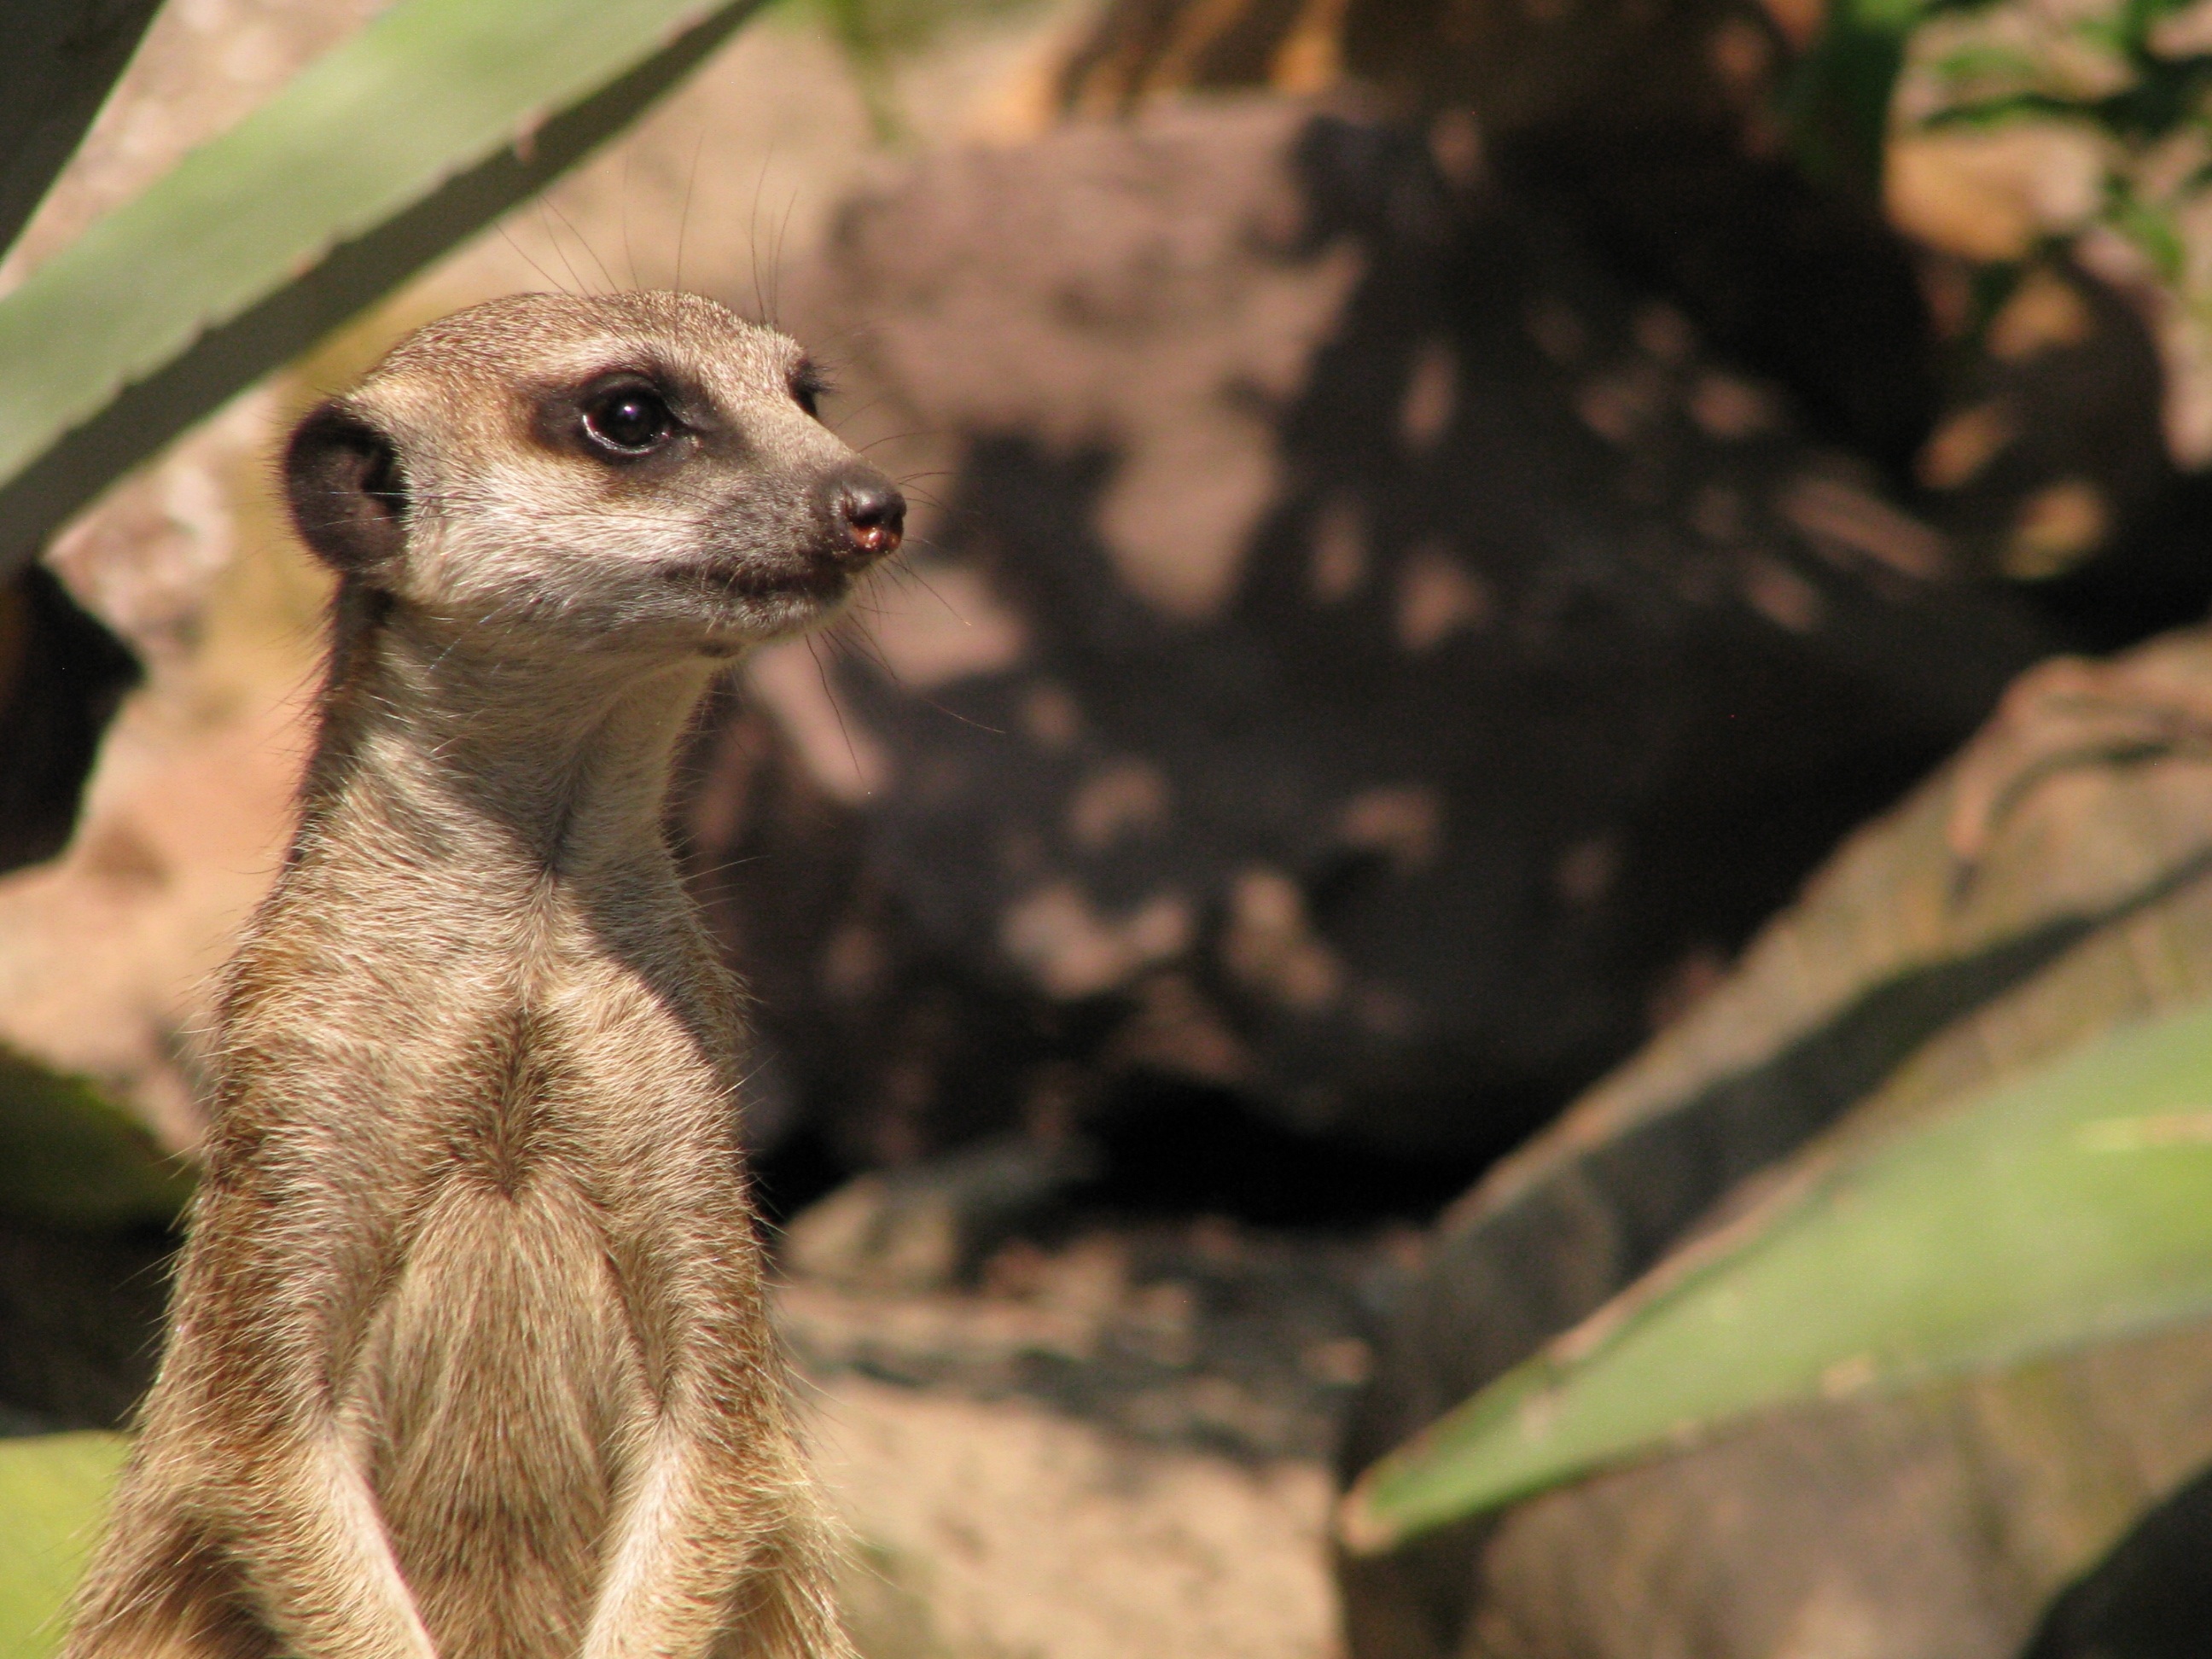
animal, wildlife, zoo, portrait, mammal, fauna, vertebrate, african, meerkat, mongoose, suricate